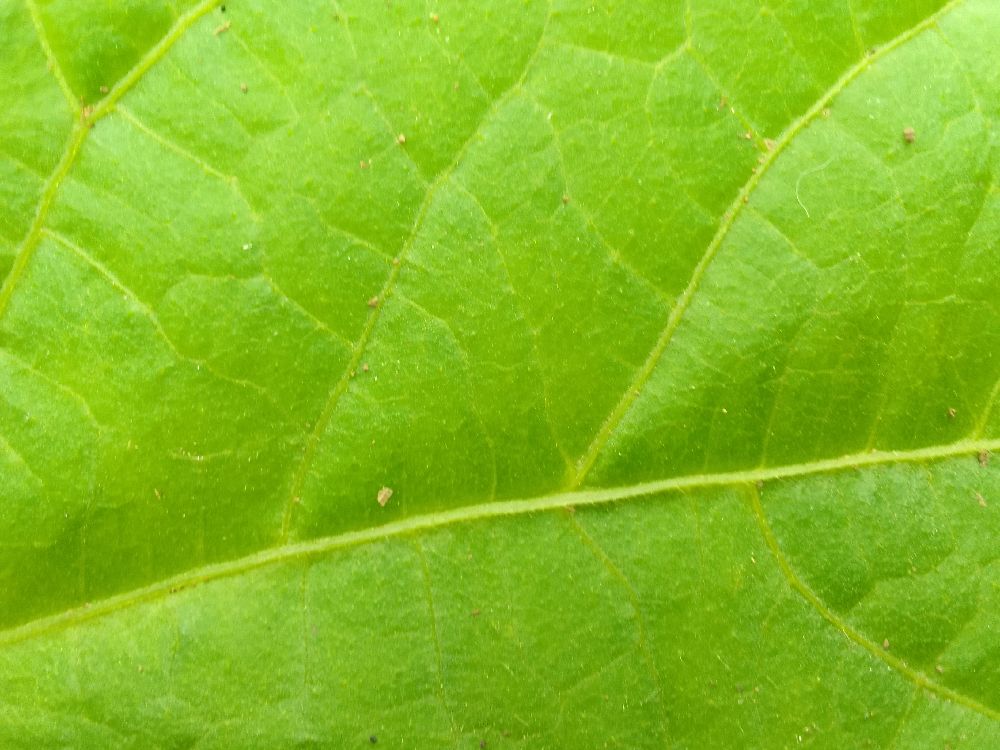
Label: healthy